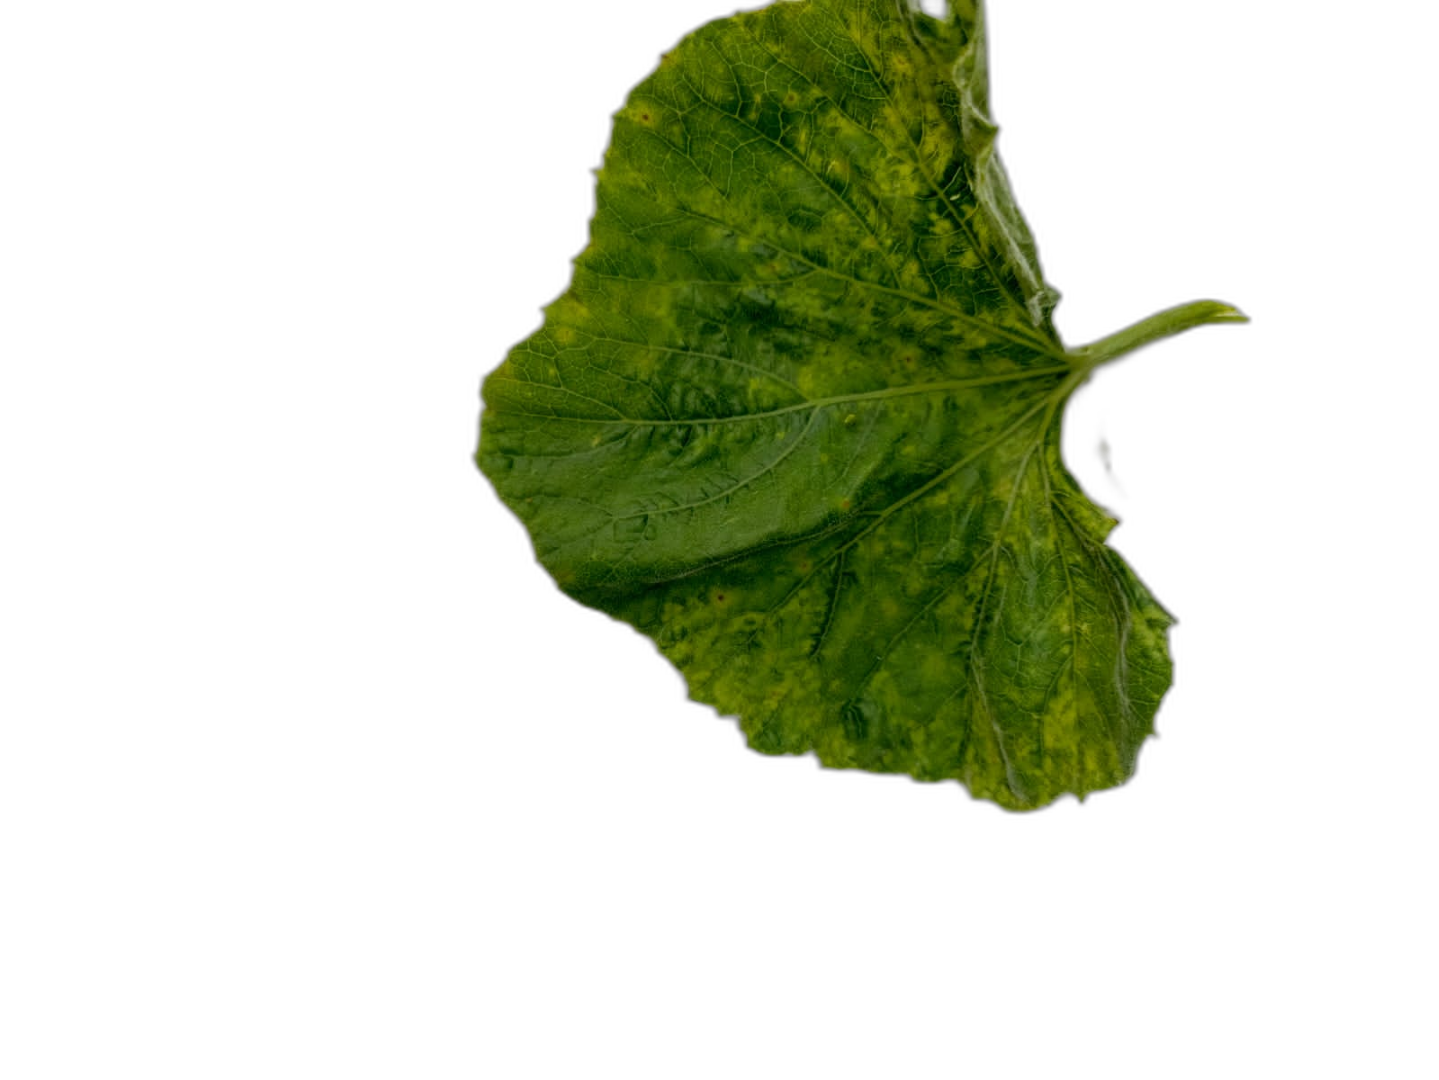
Crop: Bottle Gourd
Label: Mosaic_Virus